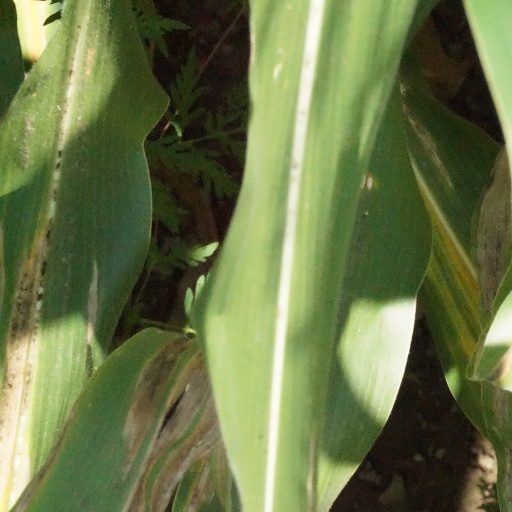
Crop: maize; corn